United States national wheelchair rugby team

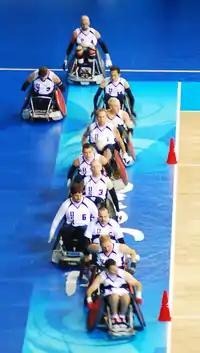
The USA players at the 2008 Paralympics in Beijing.

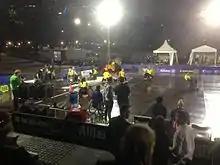
2013 Wheelchair Rugby Tri-Nation series - Australia v United States in Sydney.

The United States national wheelchair rugby team represents the United States in international wheelchair rugby. The USA is the most successful team in international competition, winning medals in all five Paralympic tournaments it has entered, coming away with two golds.